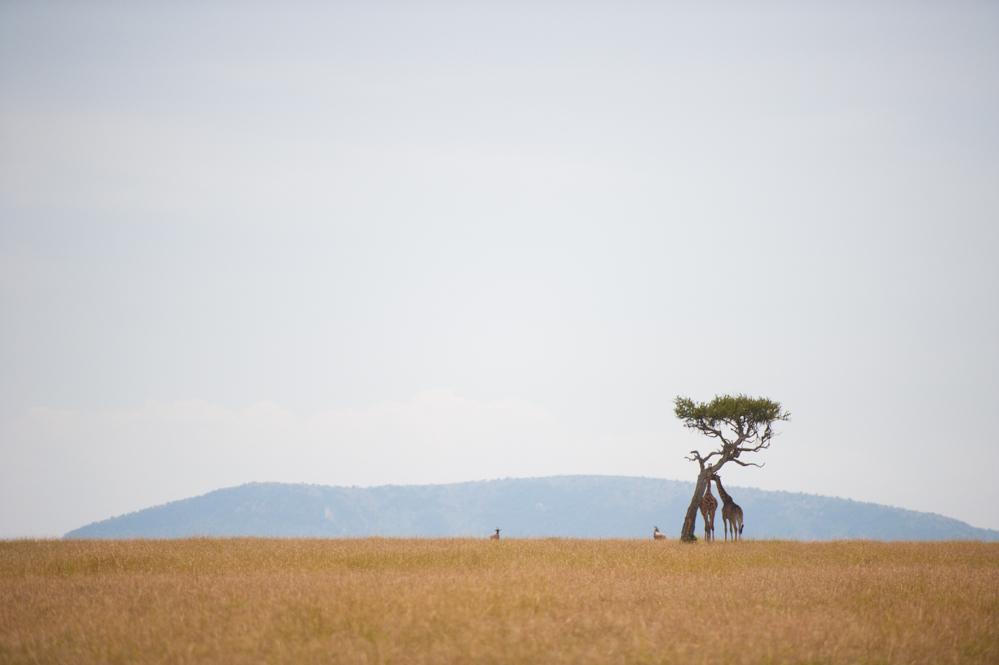
Eneo kubwa la ardhi lina majani makavu yaliyokauka na mti mmoja mrefu ambao pembeni yake wamesimama wanyamapori jamii ya twiga na wengine wadogo. Kwa mbali kukionekana kuna mlima mrefu.